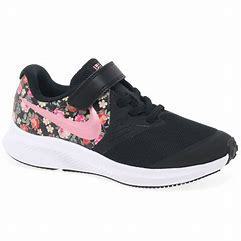
Brand: Nike
Model: Star Runner 2